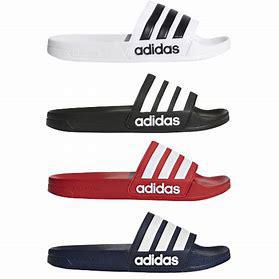
Brand: Adidas
Model: Adilette Shower